White sapote

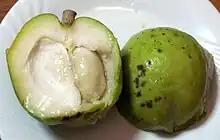

The white sapote, scientific name Casimiroa edulis, also called casimiroa and Mexican apple, and known as "cochitzapotl" in the Nahuatl language (meaning "sleep-sapote") is a species of tropical fruiting tree in the family Rutaceae, native to eastern Mexico and Central America south to Costa Rica. The genus is named for "an Otomi Indian, Casimiro Gómez, from the town of Cardonal in Hidalgo, Mexico, who fought and died in Mexico's war of independence."